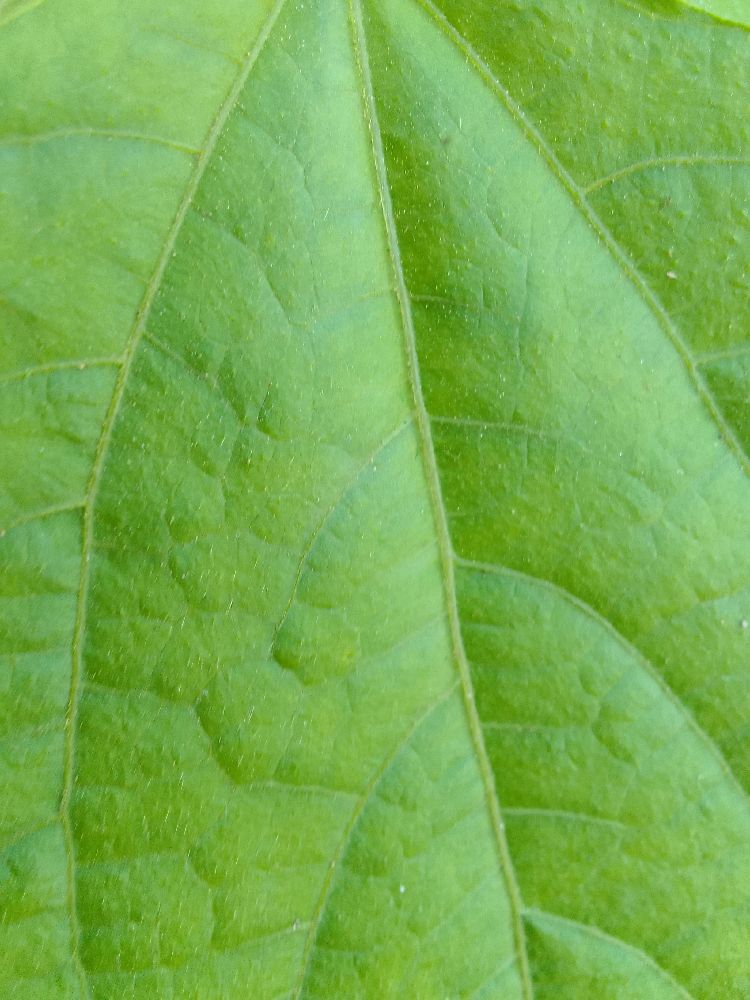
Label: healthy